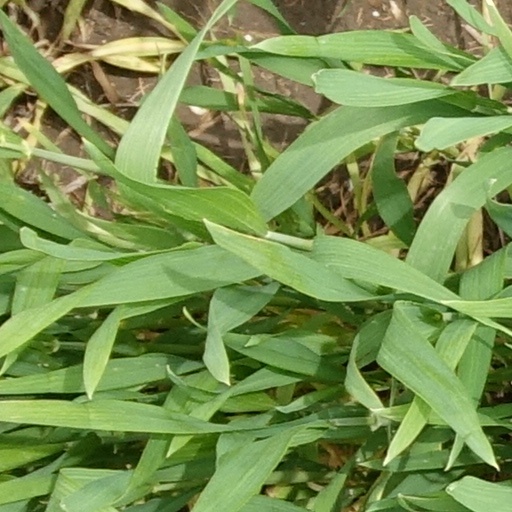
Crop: wheat